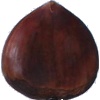
Label: chestnut